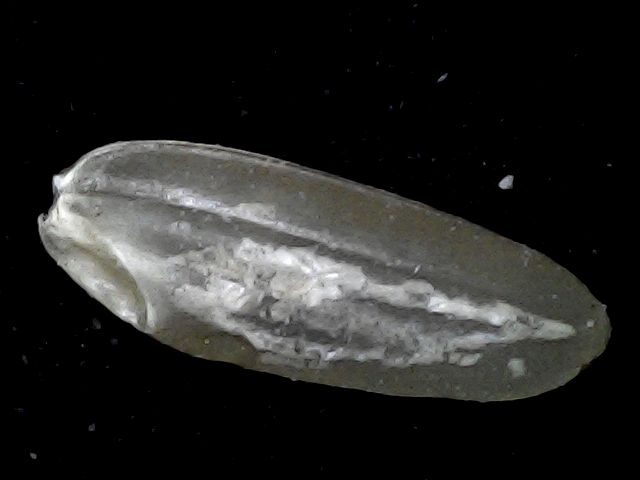
Rice variety: BD72